RK/RKay

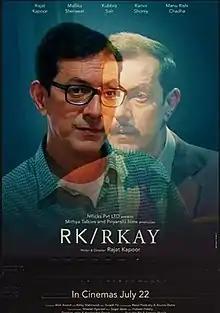
Theatrical release poster

RK/Rkay is a 2021 Indian Hindi-language comedy-drama film written and directed by Rajat Kapoor, starring himself with Mallika Sherawat, Kubbra Sait, Ranvir Shorey and Manu Rishi Chadha. The film appeared at international festivals, including Shanghai International Film Festival, Austin Film Festival.